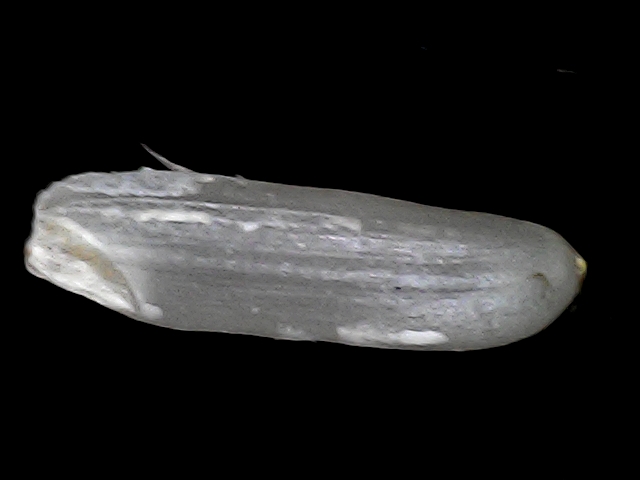
Rice variety: BRRI102